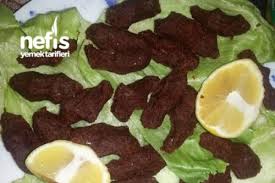
Yemek: cig_kofte